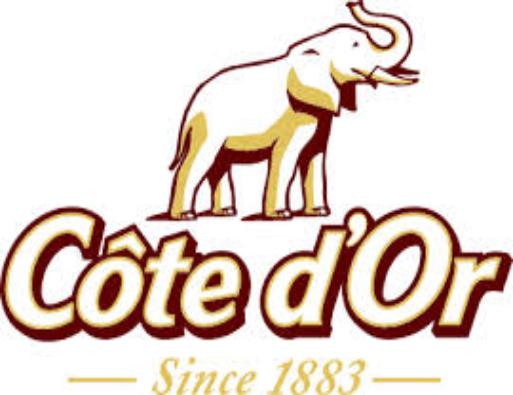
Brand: Cote d'Or
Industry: Food